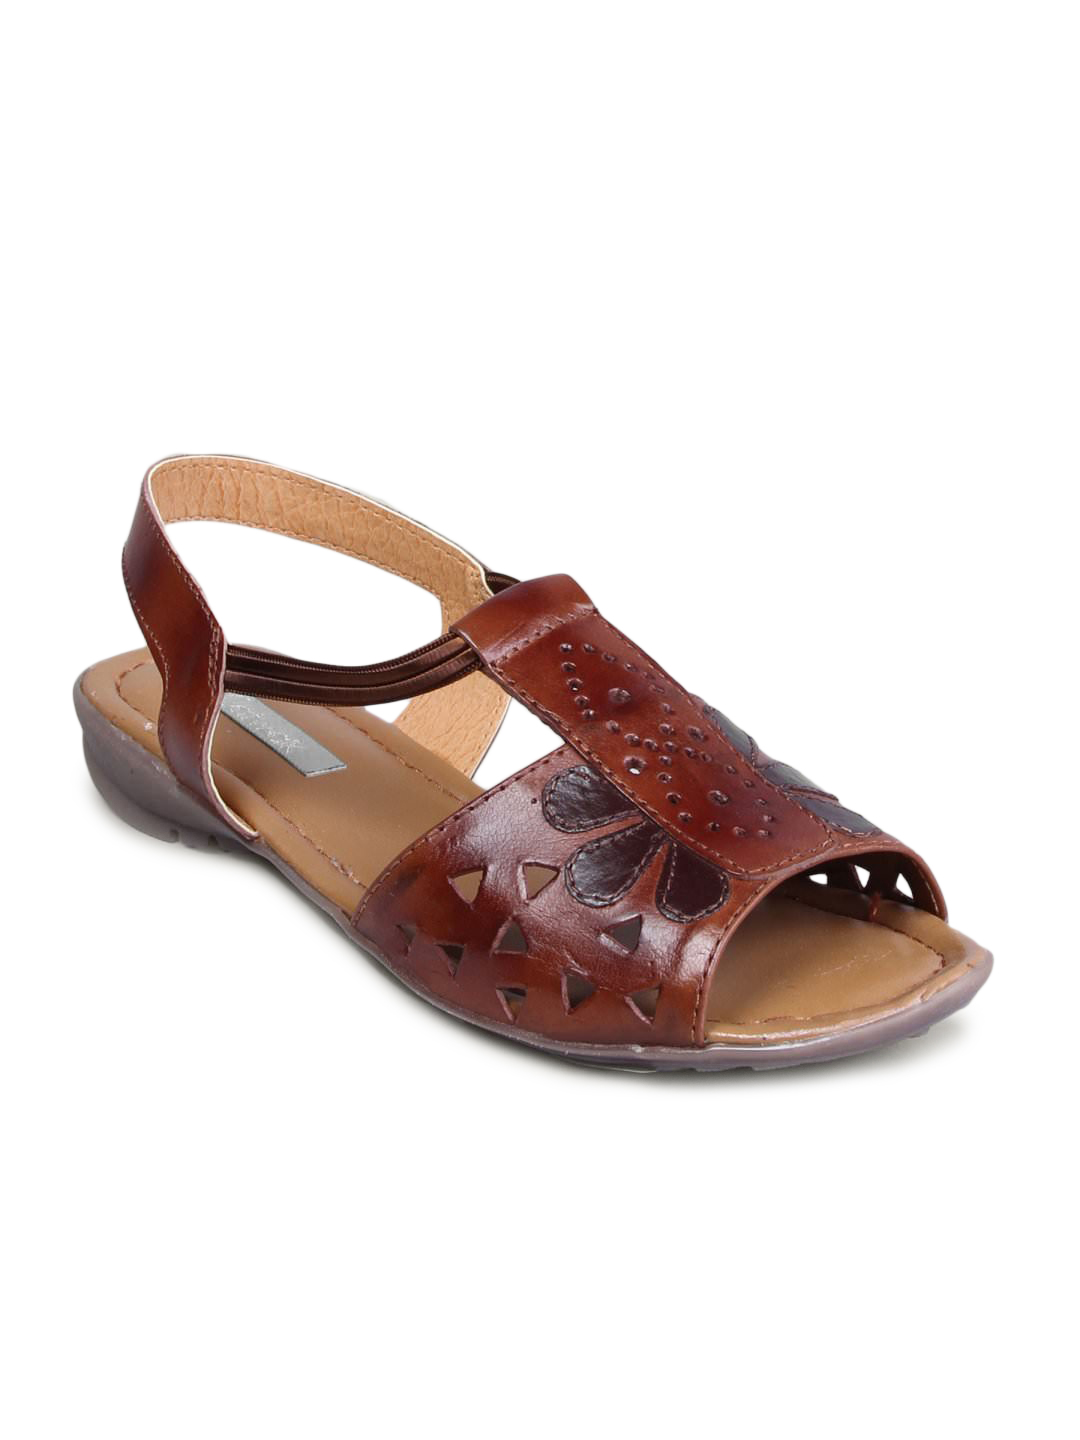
Catwalk Women Royalty Brown Flats
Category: Footwear / Shoes / Heels
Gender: Women
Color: Brown
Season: Winter 2015
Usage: Casual